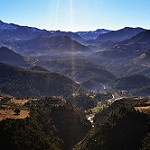
Scene: Outdoor